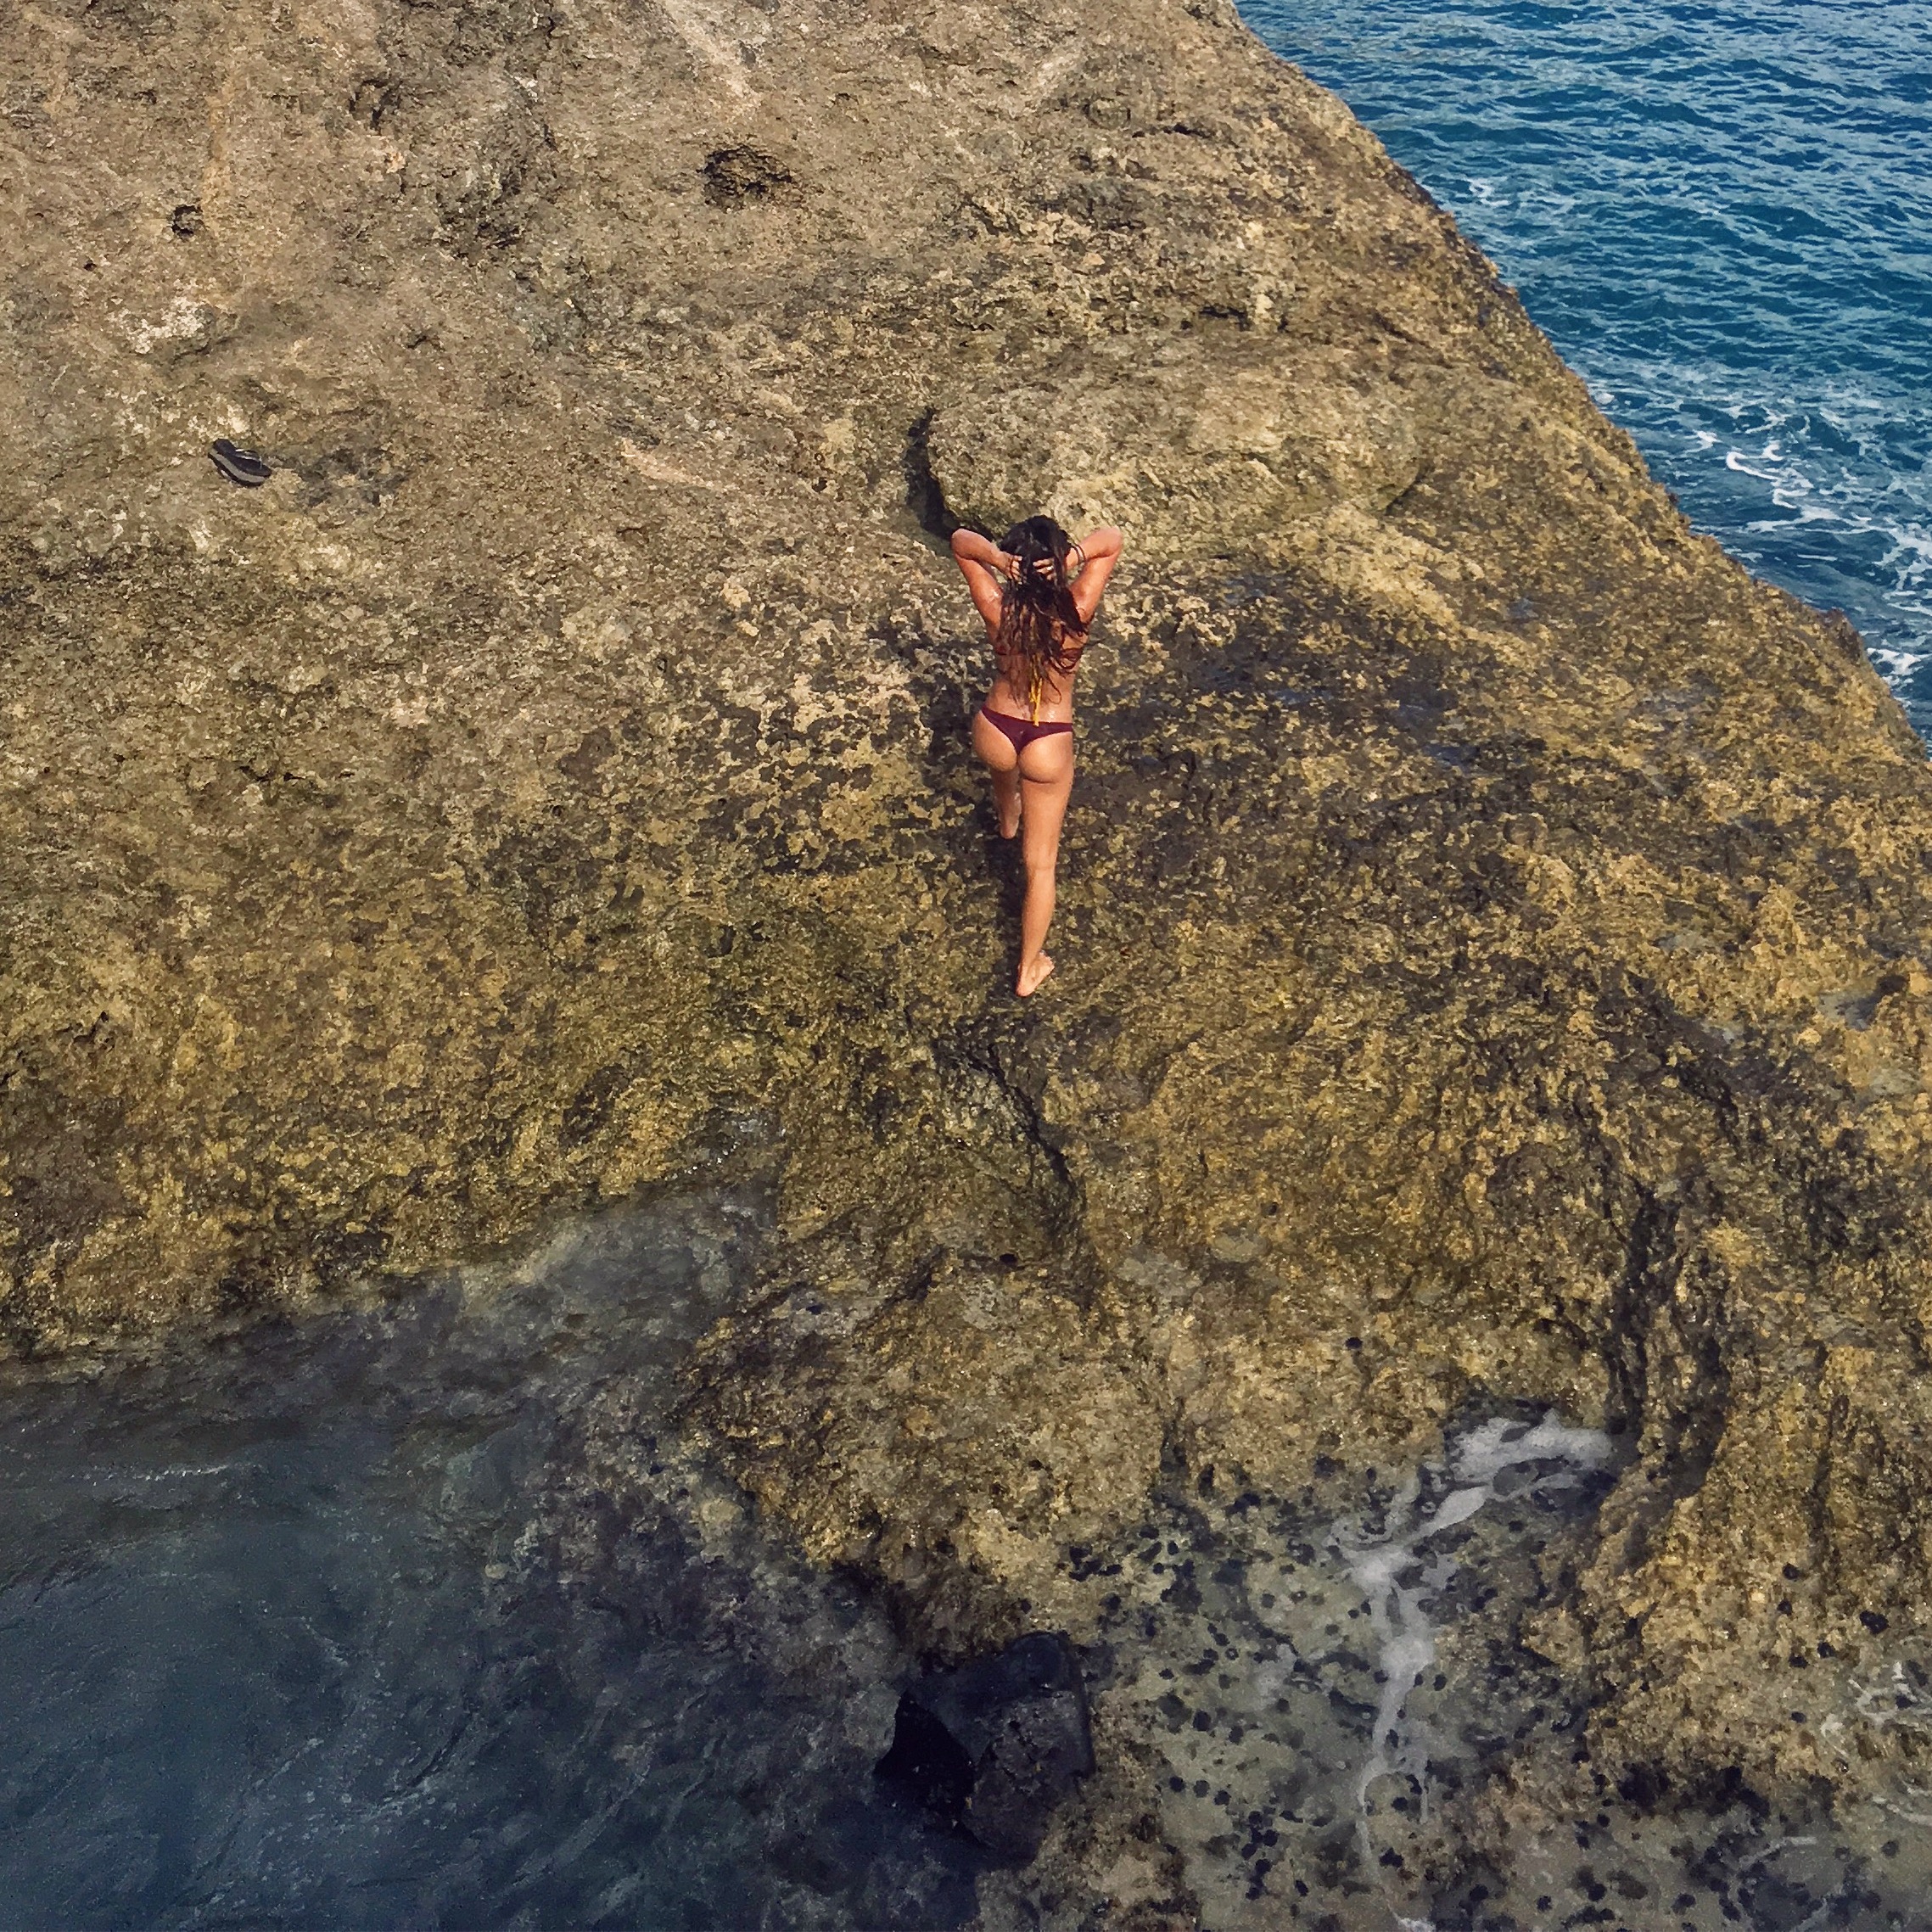
nature, sea, cliff, rock, water, geological phenomenon, terrain, sport climbing, sky, geology, adventure, escarpment, fault, formation, recreation, outcrop, coast, klippe, ocean, bedrock, rock climbing